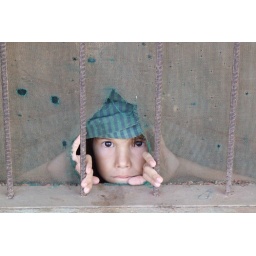
Little girl looking through a window in the small village of Bella Vista - Amazonia - Bolivia